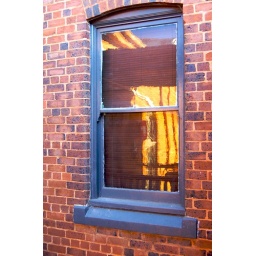
I like the golden reflection in the glass